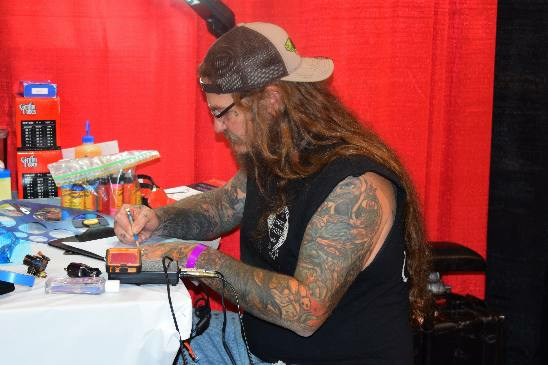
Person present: Yes